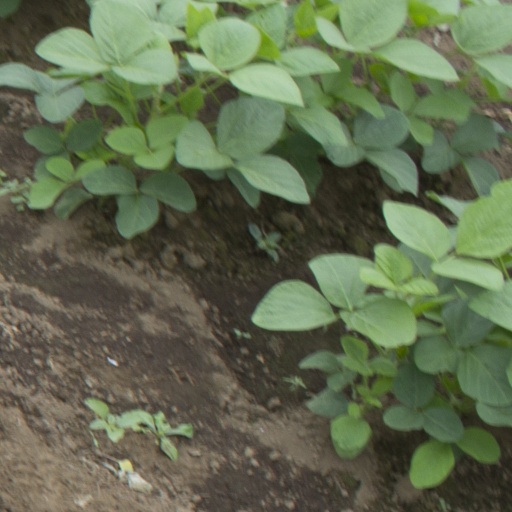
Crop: soybean